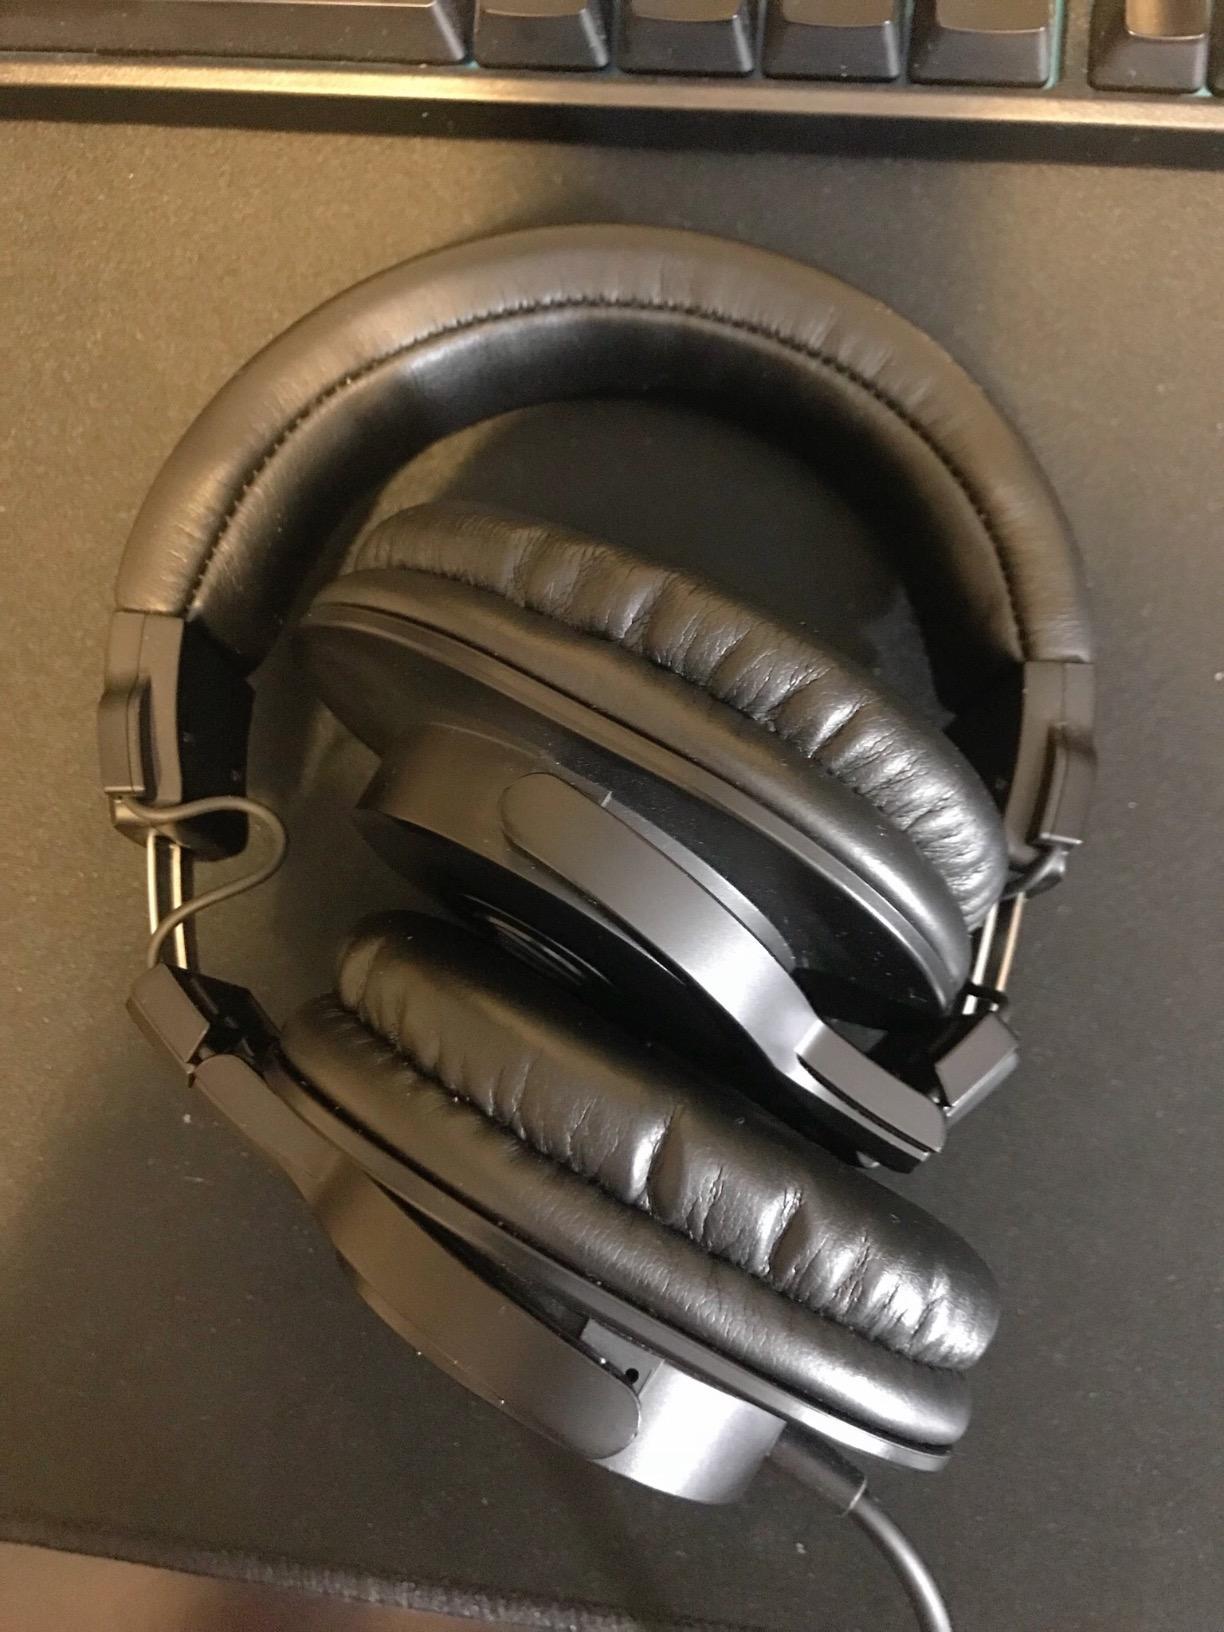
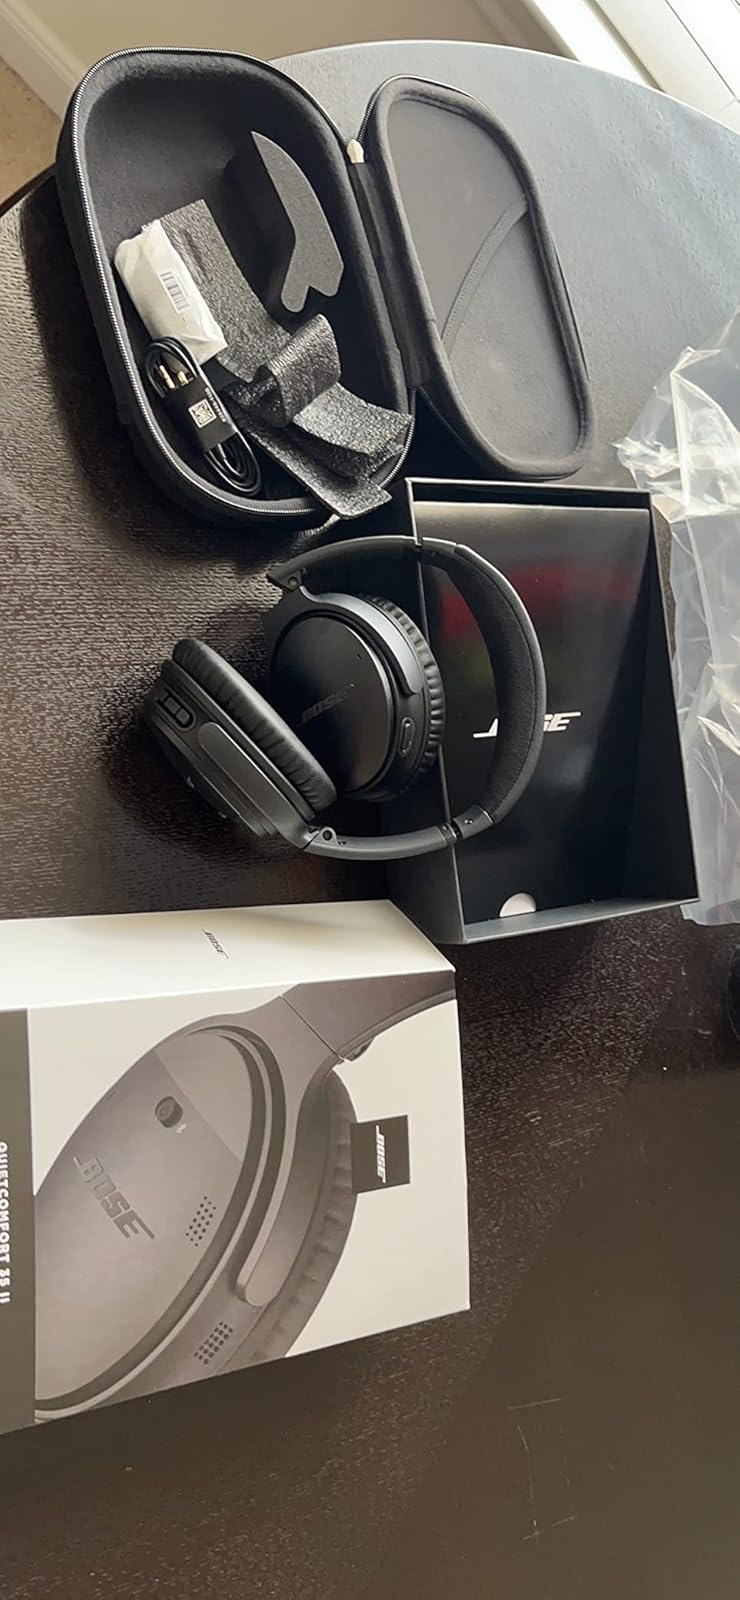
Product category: headphones
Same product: no